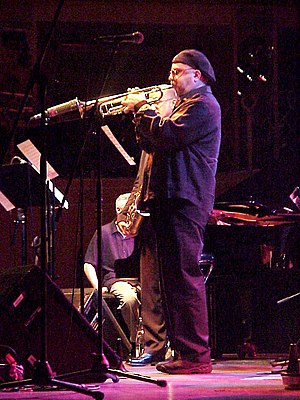
Randy Brecker
Randy Brecker er en amerikansk trompetist.